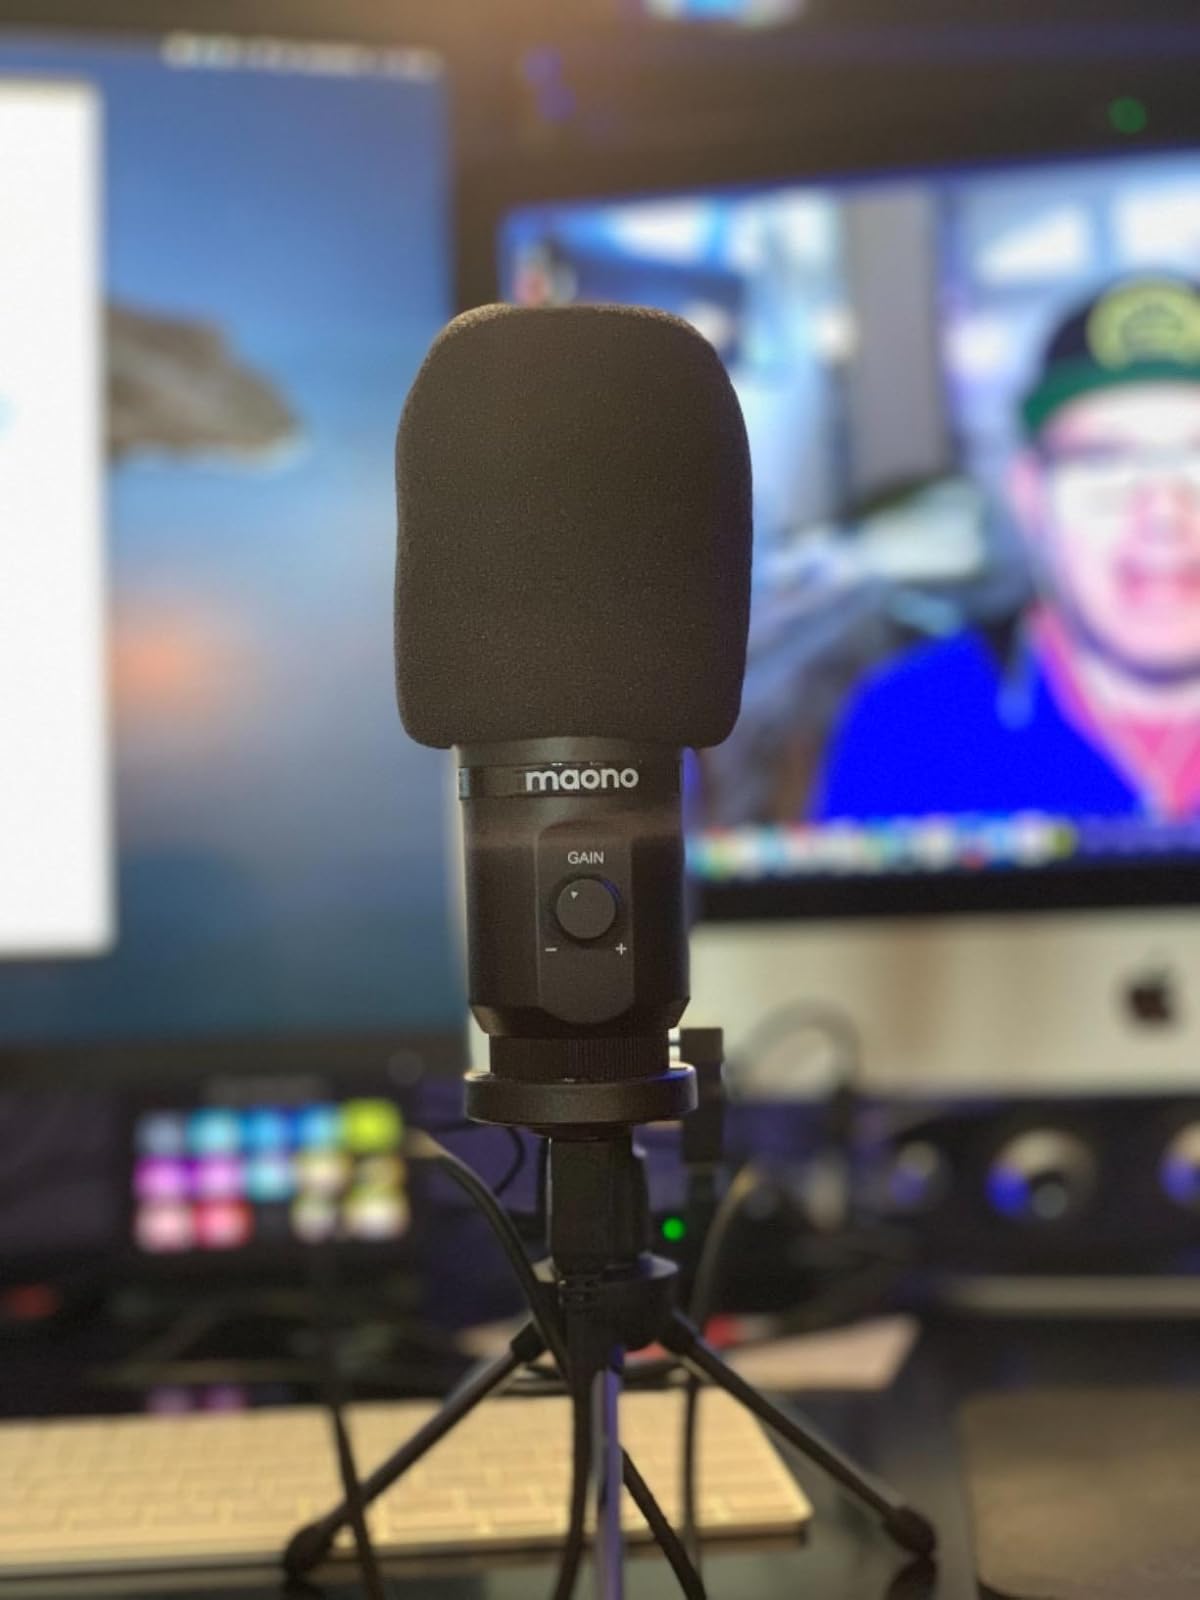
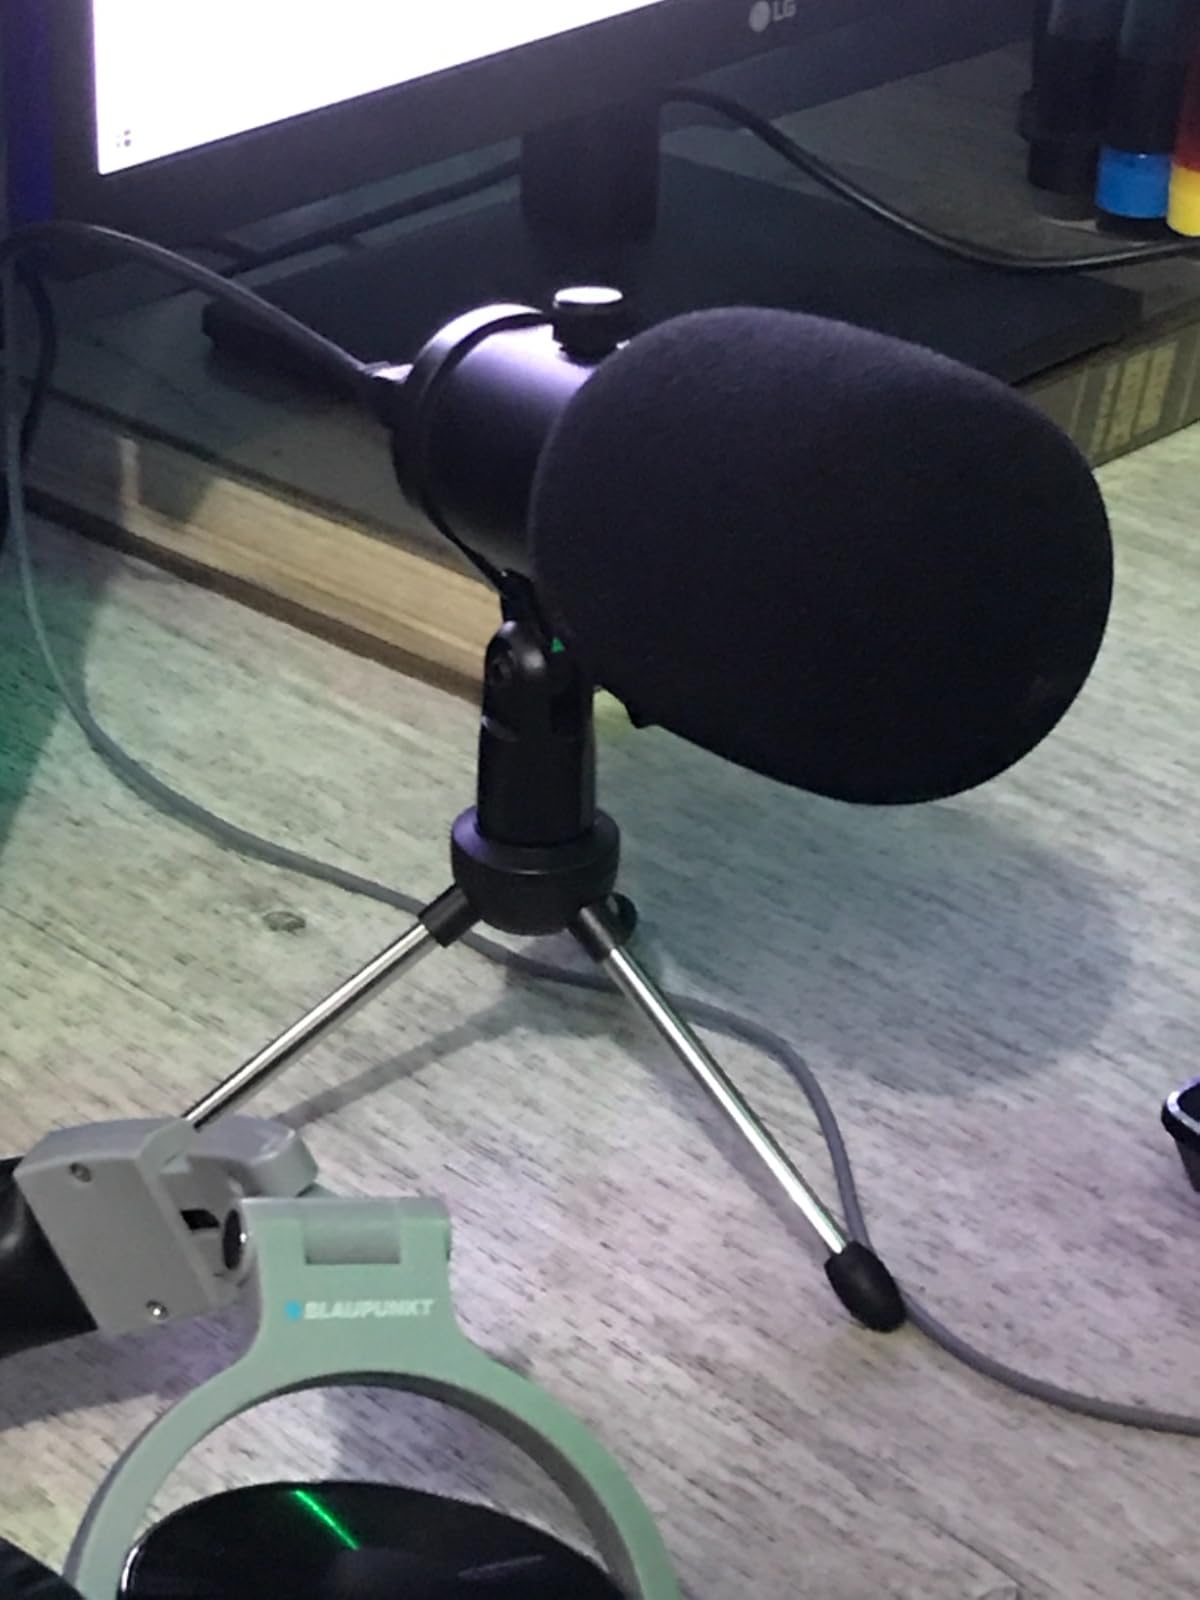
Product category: microphone
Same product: yes